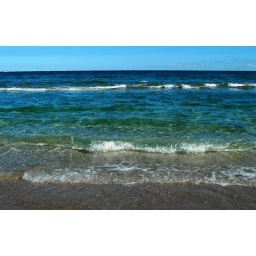
The day after Thanksgiving in Deerfield Beach with clear water